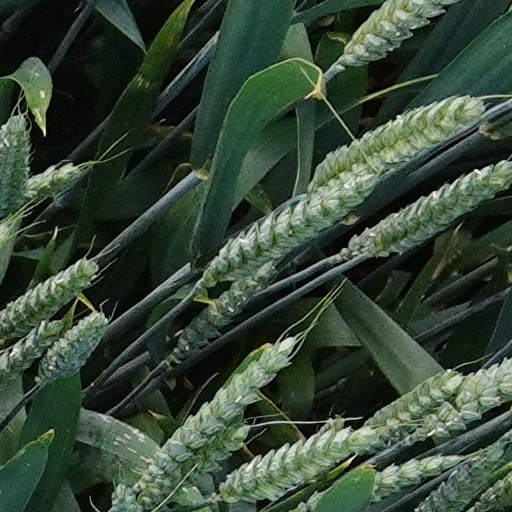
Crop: wheat